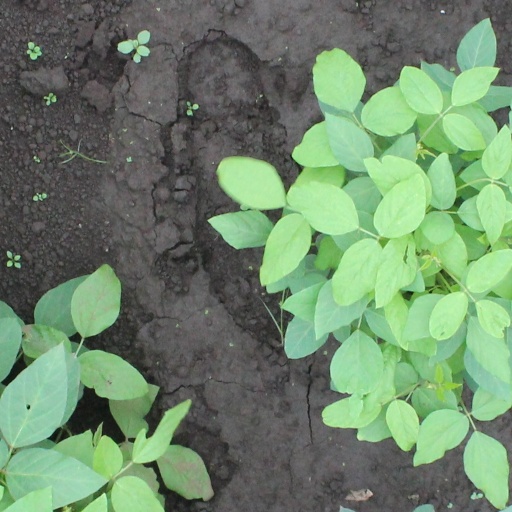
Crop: soybean